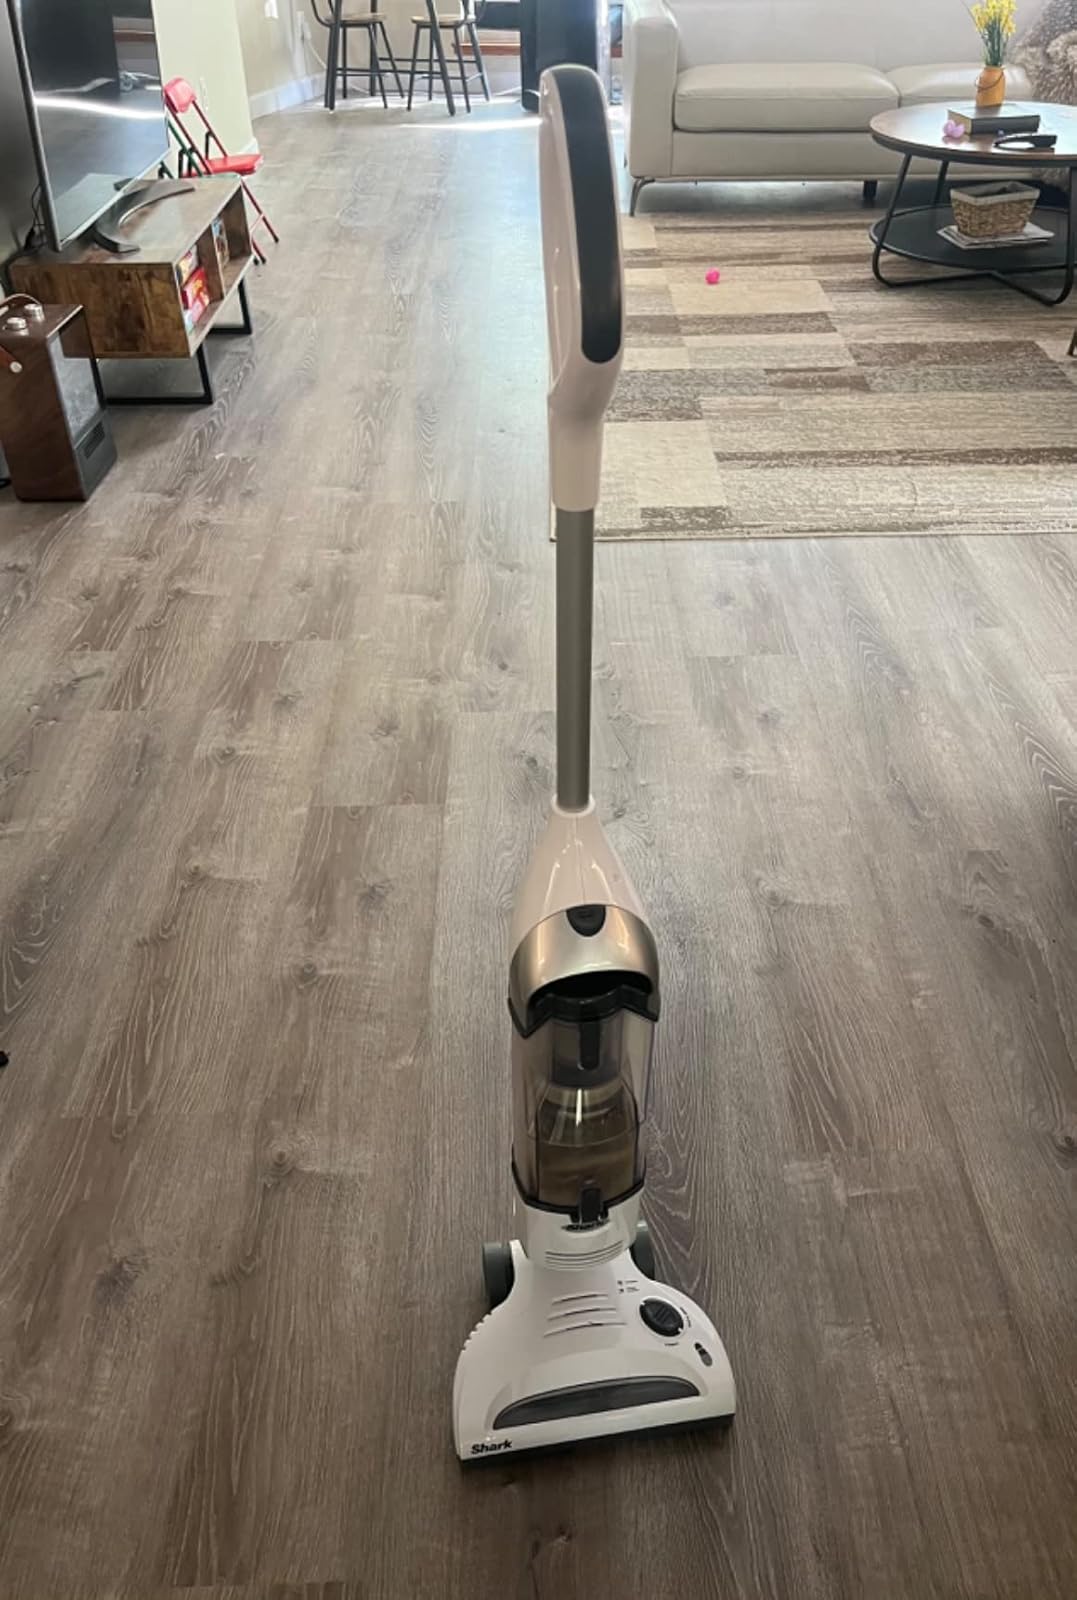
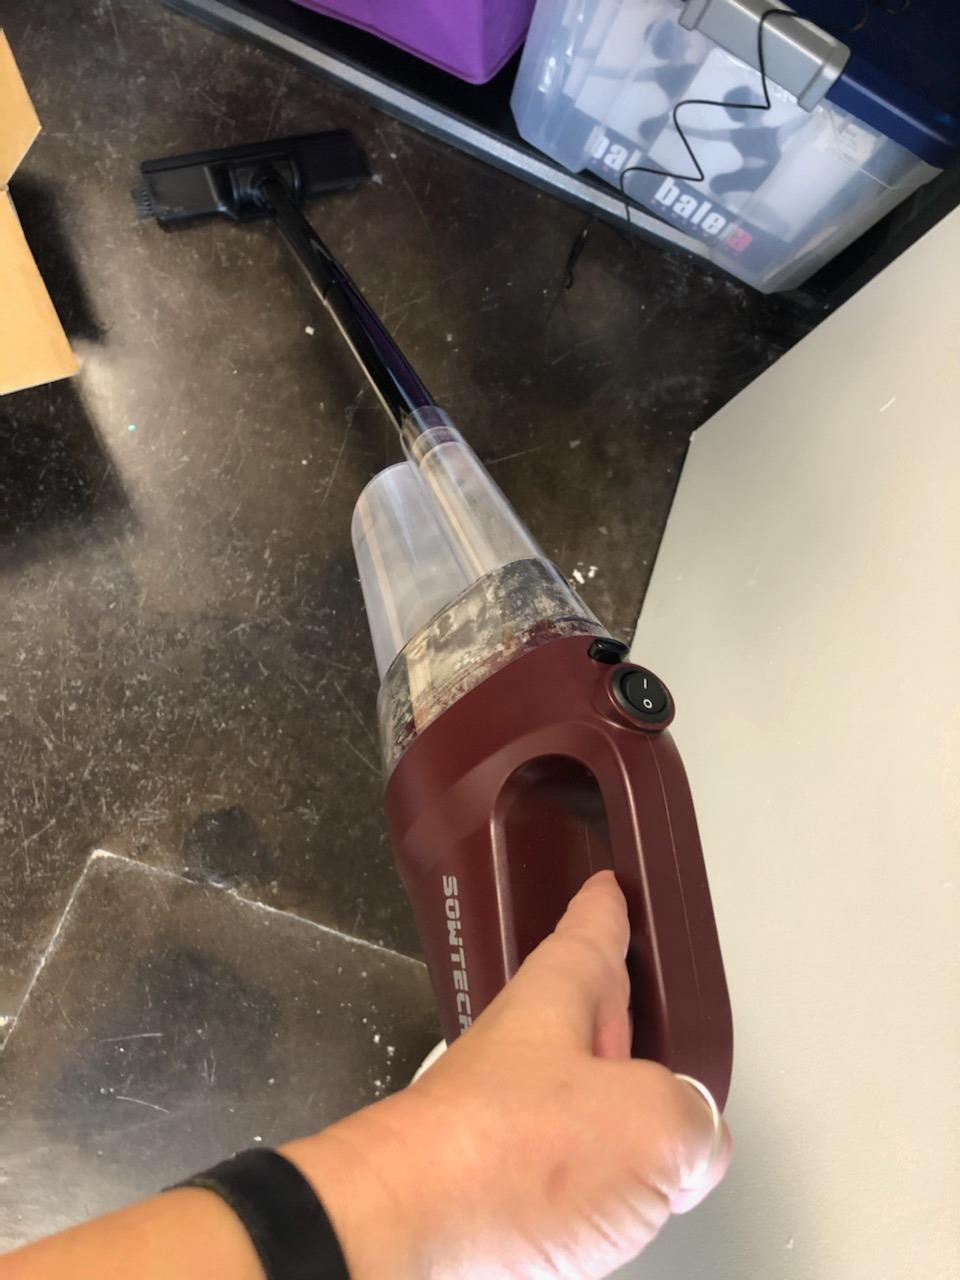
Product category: items_vacuum
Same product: no